Glenelg tram line

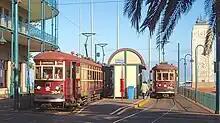
Type H "Bay" trams wait at the Moseley Square terminus before the stop was reconfigured, May 2006

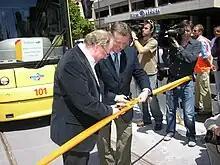
Minister for Transport Patrick Conlon & Premier Mike Rann open the City West Extension on 14 October 2007

The line, originally named the Adelaide and Glenelg Railway, was built by a private company – the Adelaide, Glenelg & Suburban Railway Company – opening on 2 August 1873. The single track line was built to broad gauge, commencing at the Angas Street corner of King William Street and followed that thoroughfare to South Terrace, then ran through the South Parklands and the south-western suburbs on its own right of way to Brighton Road, Glenelg where street running recommenced, using Jetty Road to terminate outside the Pier Hotel on Moseley Square. A depot was erected in the parklands at South Terrace.